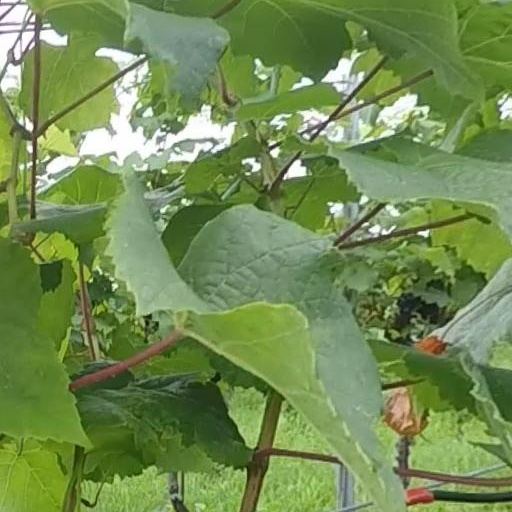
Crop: grape